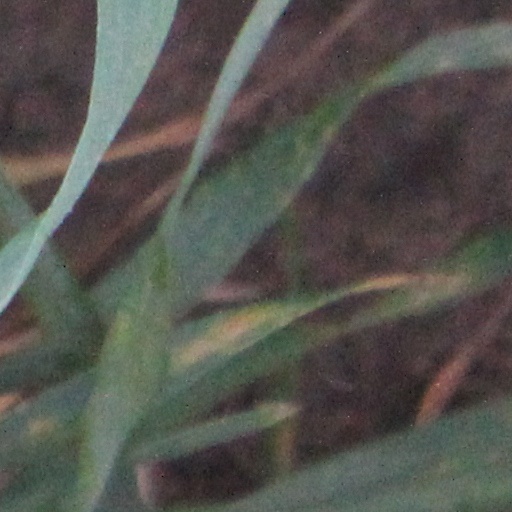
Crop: wheat